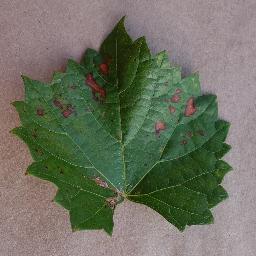
Label: Grape___Esca_(Black_Measles)